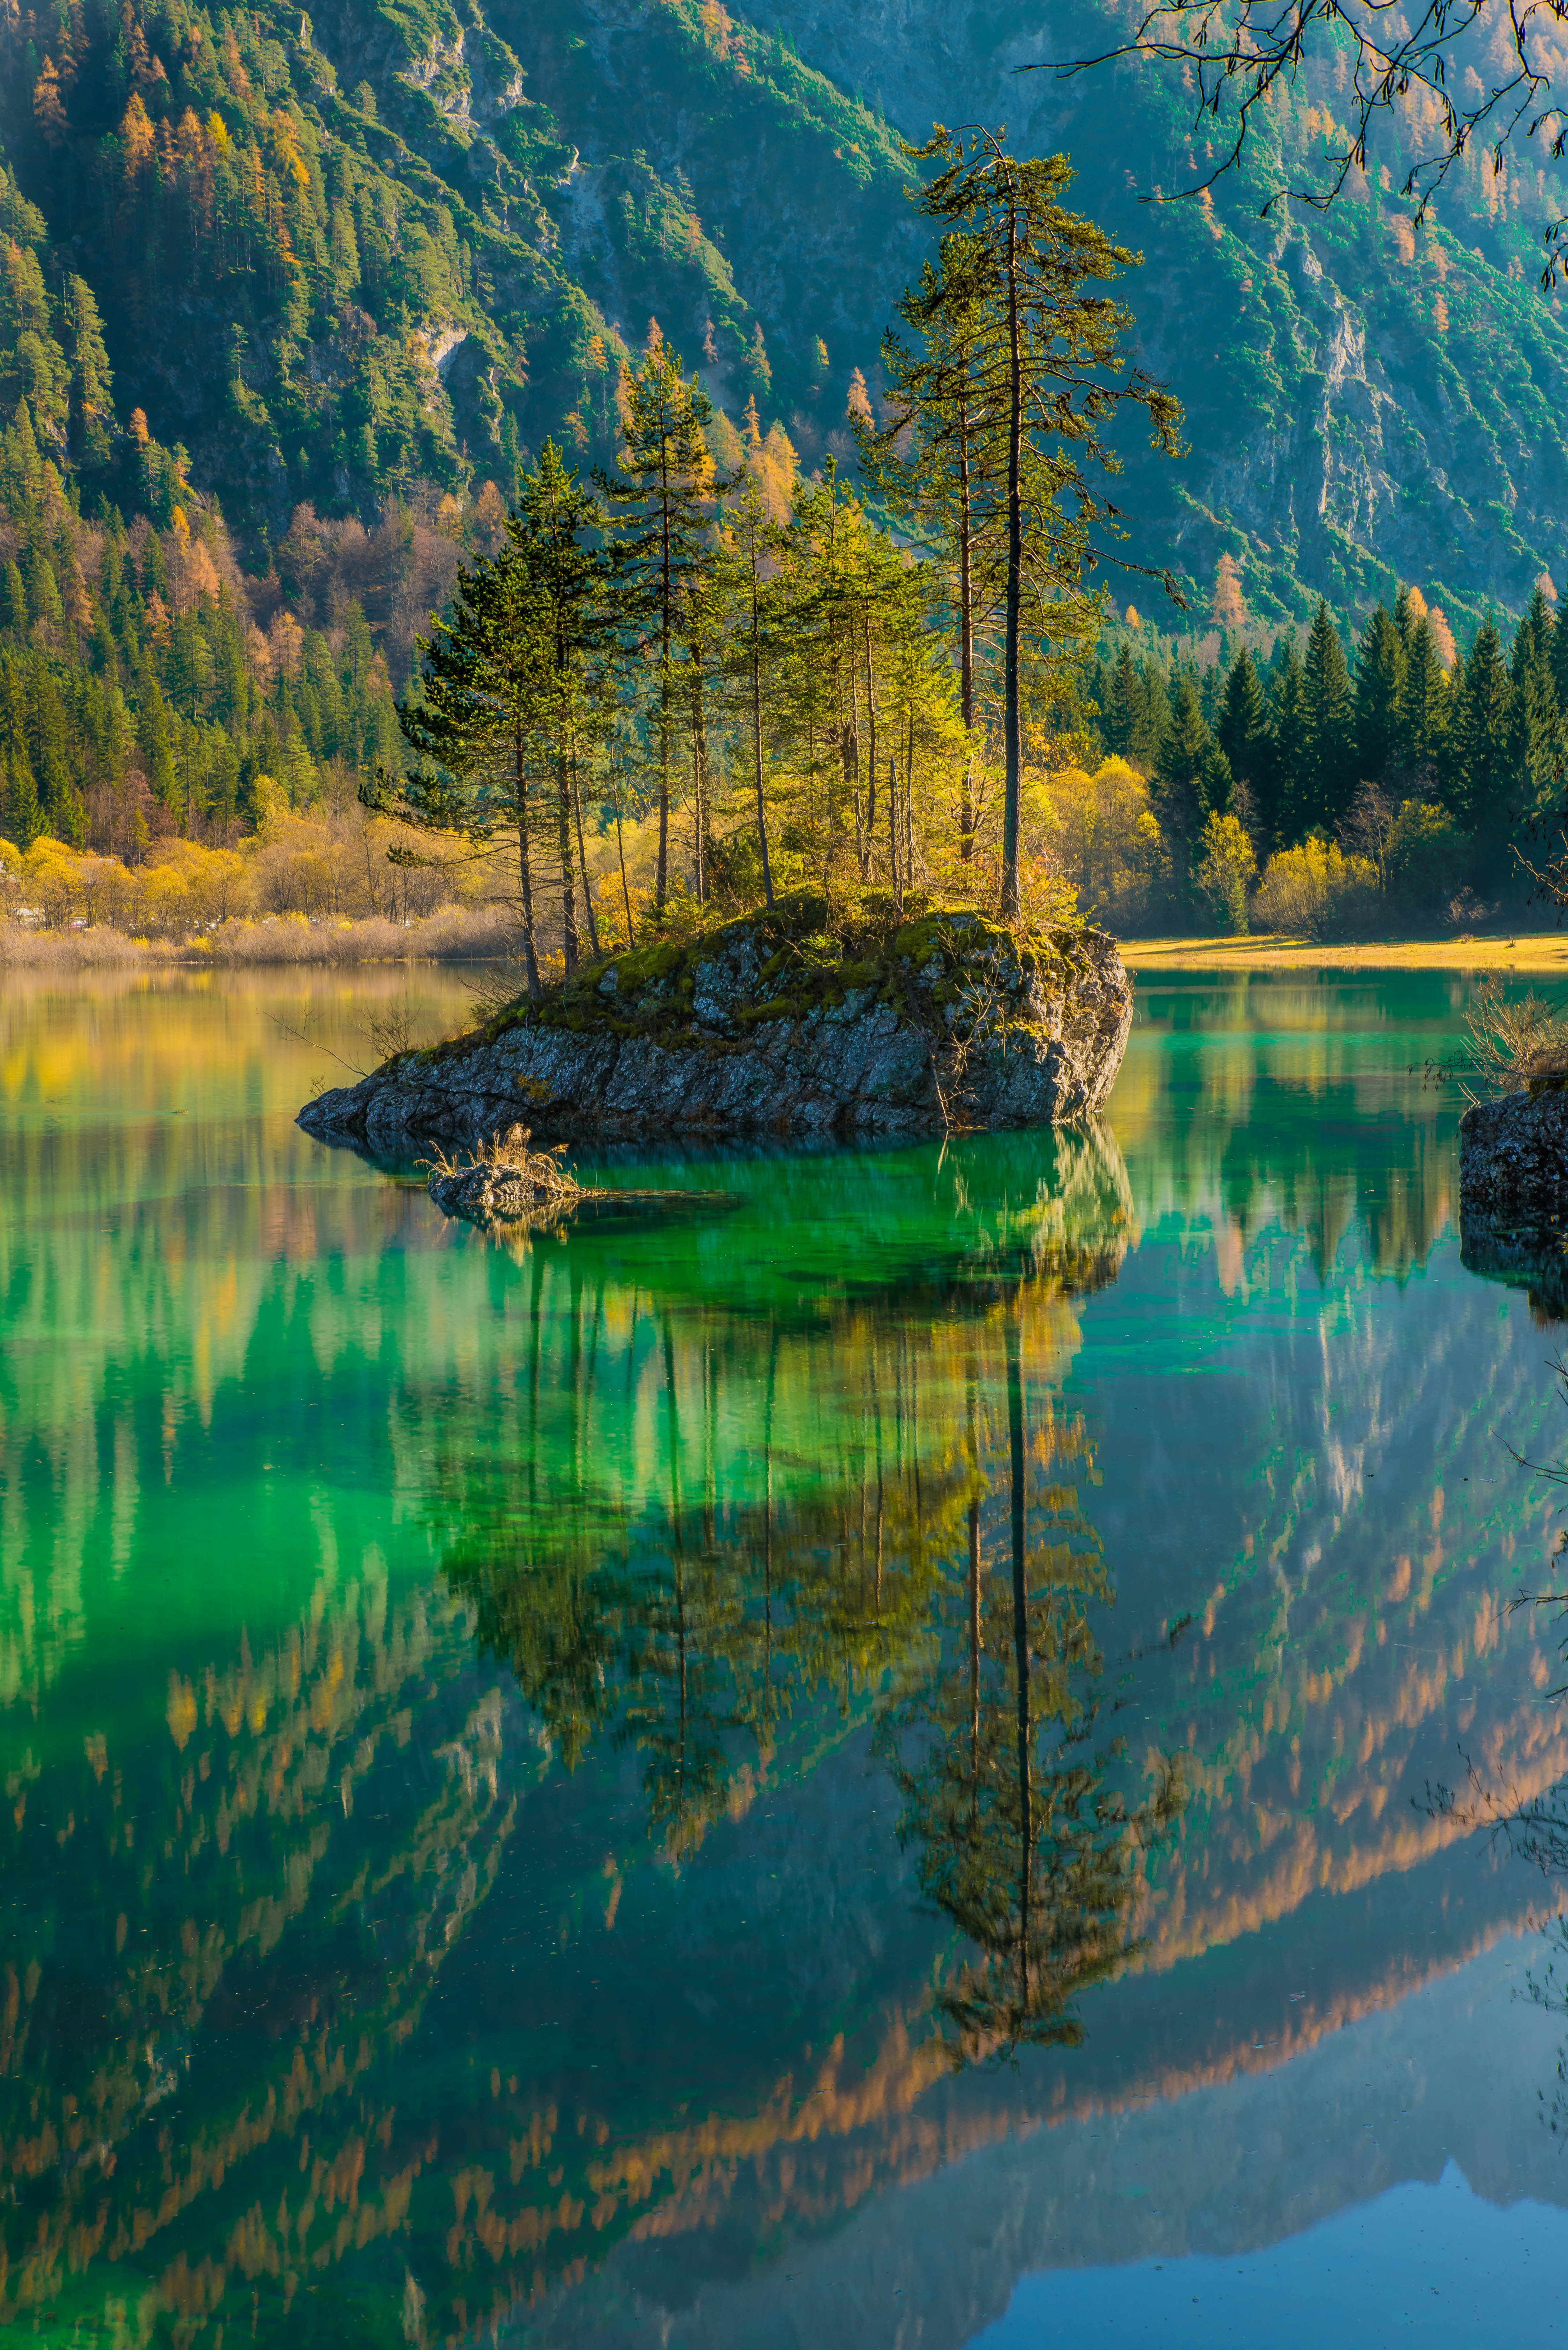
landscape, tree, water, nature, wilderness, mountain, morning, flower, lake, river, pond, reflection, autumn, reservoir, season, body of water, wetland, reflections, loch